University of Leeds

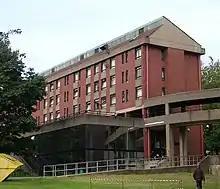
Mary Ogilvie House (now demolished), student accommodation on the main campus

The Leeds School of Medicine is one of the largest medical schools in Europe, with over 250 medical students being trained in each of the clinical years and over 1,000 teaching, research, technical and administrative staff.University of Leeds, School of Medicine. University of Leeds. Retrieved 29 September 2010. The school has centres of excellence split down into Leeds Institute of Genetics, Health and Therapeutics (LIGHT), Leeds Institute of Health Sciences (LIHS), Leeds Institute of Medical Education (LIME) and The Leeds Institute of Molecular Medicine (LIMM). In 2010–11 university guides, the Leeds School of Medicine was ranked as the 11th best medical school in the country by "The Guardian" and 14th by "The Complete University Guide" in association with" The Independent".